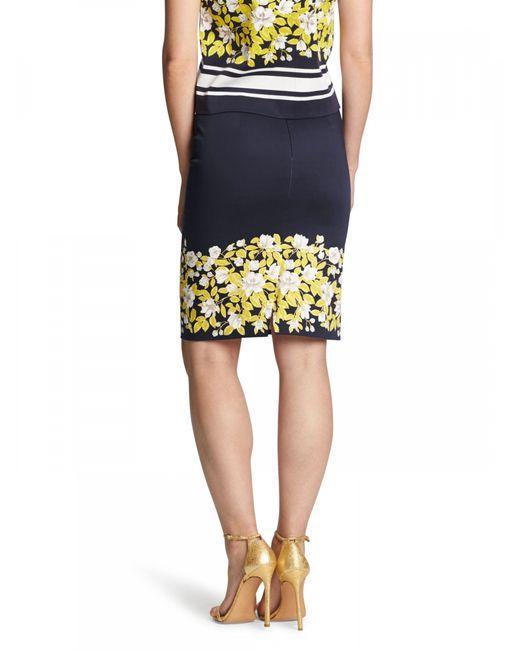
Blumendruck-Party-Wear-Slim-Fit-Rock für Damen